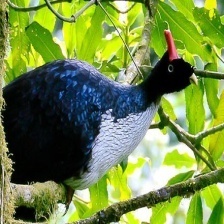
Species: HORNED GUAN
Scientific name: OREOPHASIS DERBIANUS